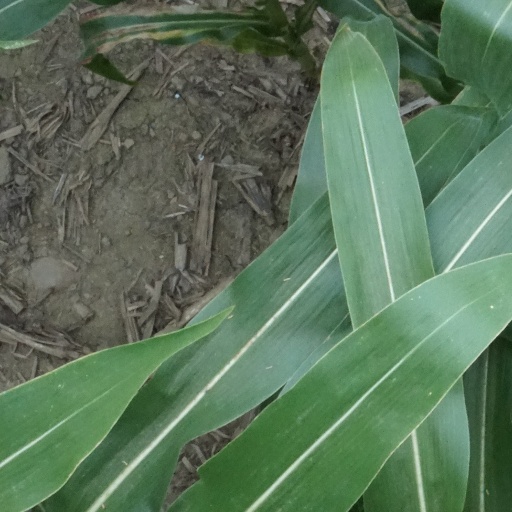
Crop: maize; corn